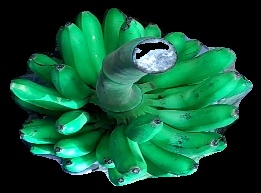
Variety: rasbale
Grade: grade1